Particle image velocimetry

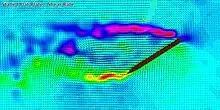
PIV analysis of a stalled flat plate, shear rate superimposed

If there is in house PIV expertise and time to develop a system, even though it is not trivial, it is possible to build a custom PIV system. Research grade PIV systems do, however, have high power lasers and high end camera specifications for being able to take measurements with the broadest spectrum of experiments required in research.